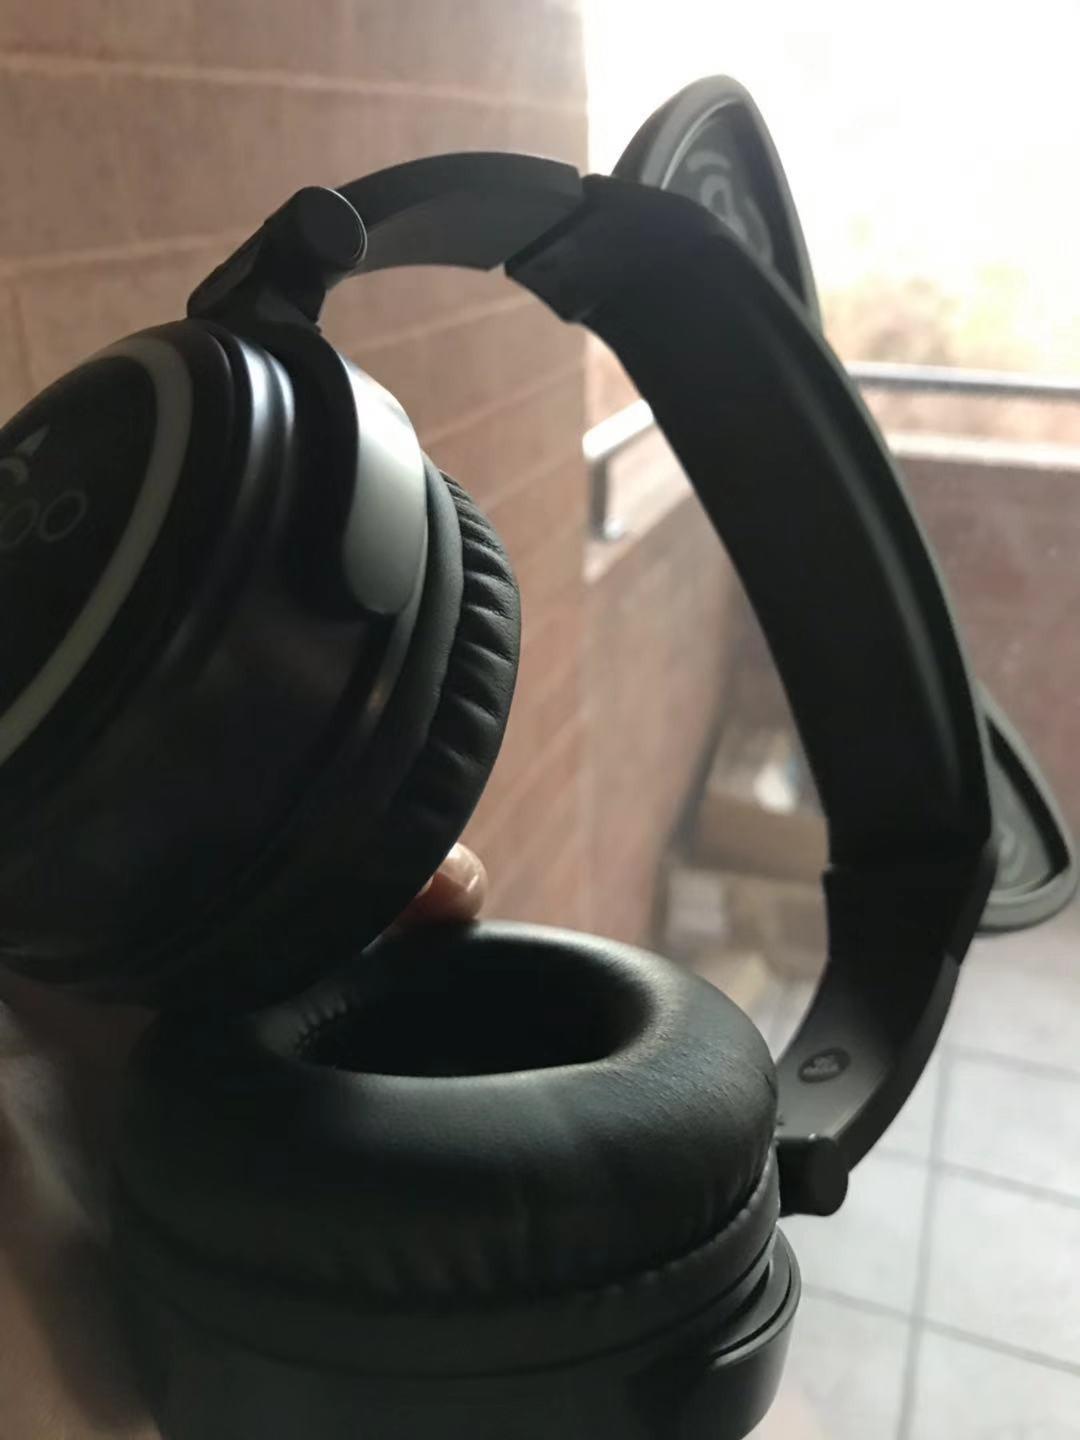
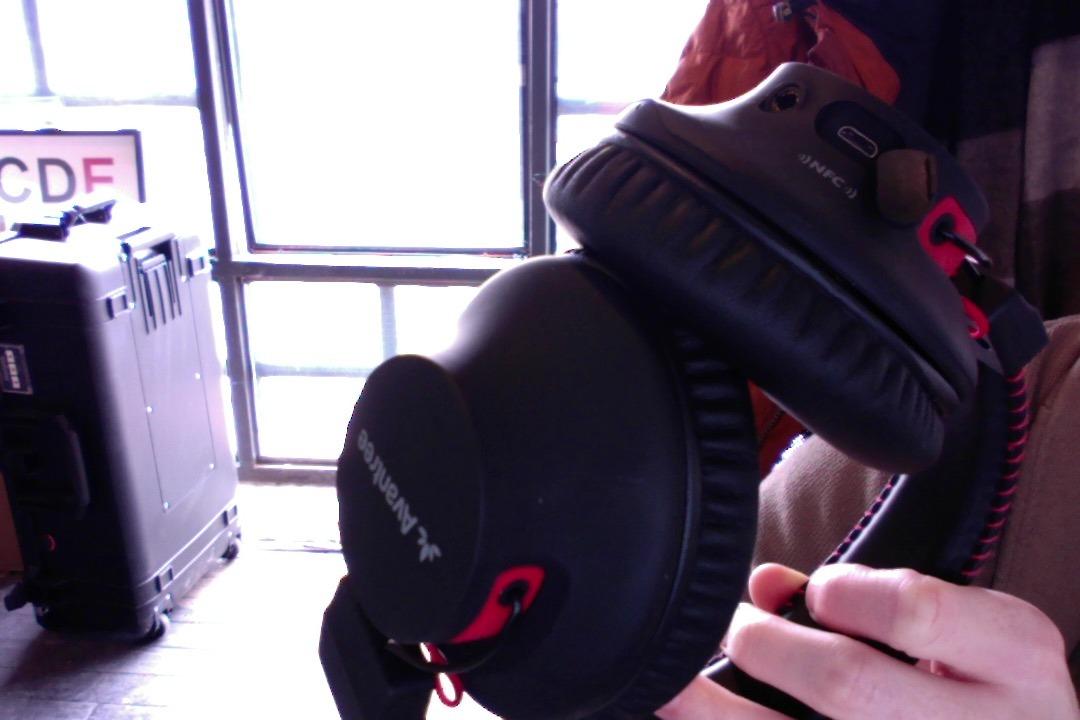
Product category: headphones
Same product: no